The World Is Not Enough

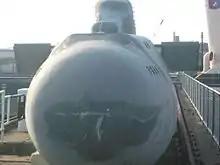
Russian Victor III-class submarine used in filming

In November 1997, a month prior to the release of "Tomorrow Never Dies", Barbara Broccoli watched a news report on "Nightline" detailing how the world's major oil companies were vying for control of the untapped oil reserves in the Caspian Sea in the wake of the Soviet Union's collapse, and suggested that controlling the only pipeline from the Caspian to the West would be an appropriate motivation for a potential Bond villain. She and Michael G. Wilson hired screenwriters Neal Purvis and Robert Wade to work on the film following their work on "Plunkett & Macleane"; Purvis and Wade would eventually write or co-write all of the following Bond films up to "No Time to Die". The screenwriters incorporated material from the abandoned Bond screenplay "Reunion with Death", which had been conceived in 1993 with Timothy Dalton as Bond. Broccoli was especially impressed by the writers' suggestion of a female main villain, stating that "With Elektra, Bond thinks he has found Tracy, but he's really found Blofeld".